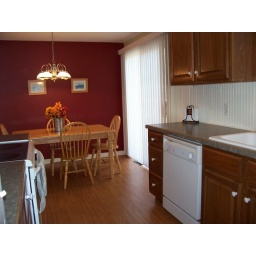
Galley kitchen overlooking dining area. (Brand new flooring, countertops and sink in 2009)